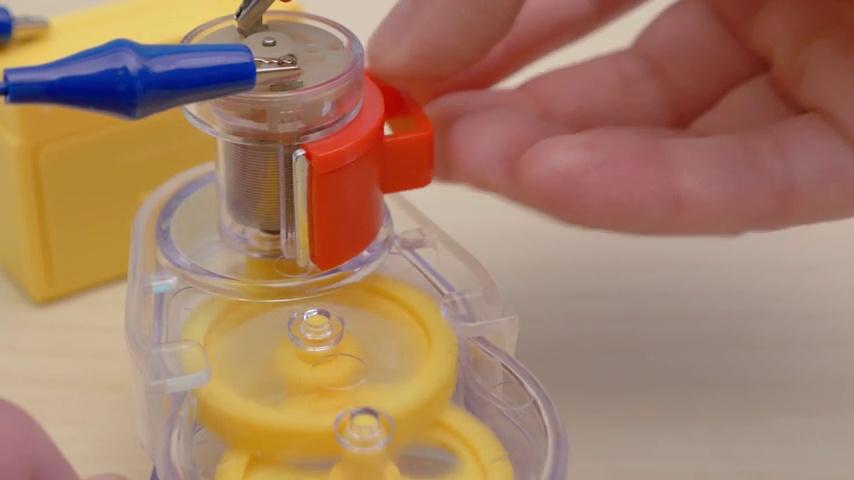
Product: Thames & Kosmos Motors & Generators
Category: Toys & Games | Learning & Education | Science Kits & Toys
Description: Explore how an electric generator converts motion into electricity.
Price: $19.98
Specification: ProductDimensions:13.1x2.6x8.9inches|ItemWeight:14.1ounces|ShippingWeight:1pounds(Viewshippingratesandpolicies)|DomesticShipping:ItemcanbeshippedwithinU.S.|InternationalShipping:ThisitemcanbeshippedtoselectcountriesoutsideoftheU.S.LearnMore|ASIN:B007WDGZF2|Itemmodelnumber:665036|Manufacturerrecommendedage:8-15years|Batteries:2AAbatteriesrequired.